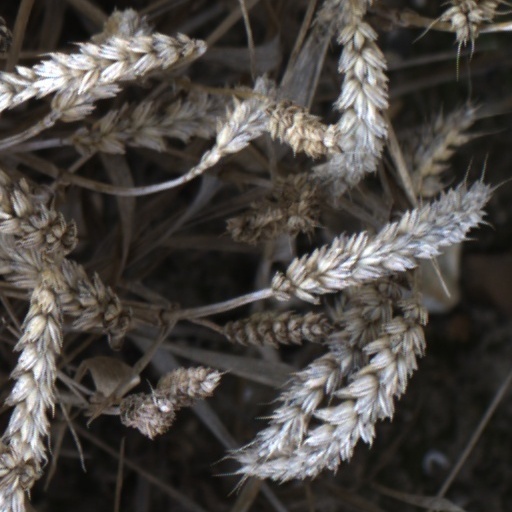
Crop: wheat